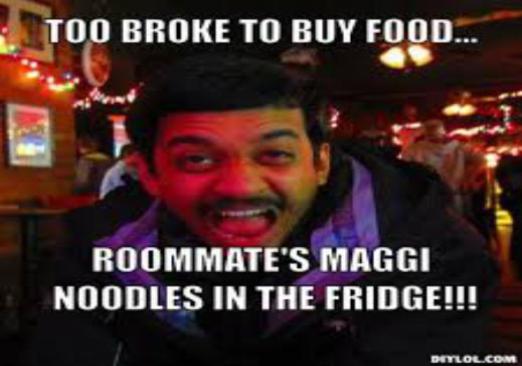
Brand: maggi noodles
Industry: Food